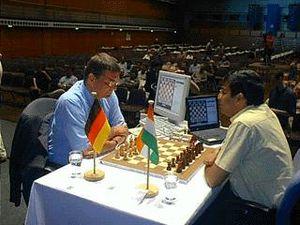
Jens Beutel, né à Lünen le 12 juillet 1946 et mort le 8 mai 2019, est un homme politique allemand, bourgmestre de Mayence et membre du SPD.